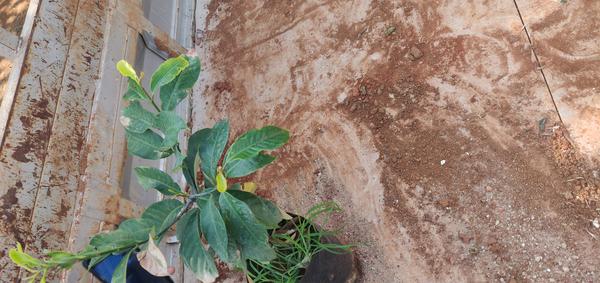
Plant: Mango